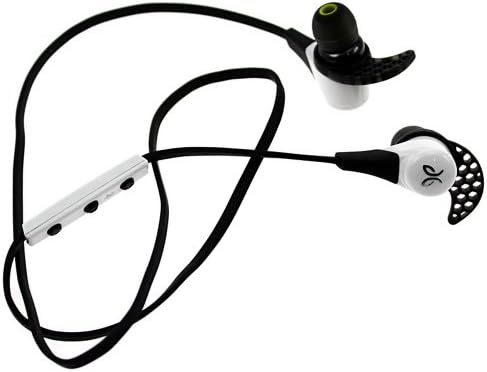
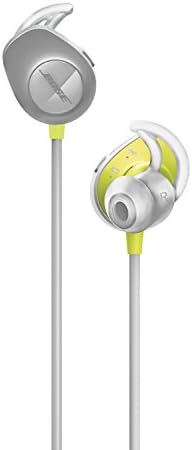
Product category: headphones
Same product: no